John Treasure Jones

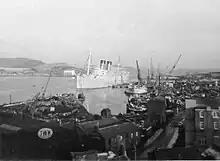
"Mauretania" at Inverkeithing

In 1964 Texaco completed a new oil refinery in Milford Haven, Pembrokeshire, just 10 miles from where John Treasure Jones was born. Texaco chartered "Mauretania" to take the guests from Southampton to Milford Haven and back. The opening ceremony was performed by Queen Elizabeth the Queen Mother, who travelled down on the royal train. Afterwards, the captain hosted lunch on board for the Queen Mother and the other guests.